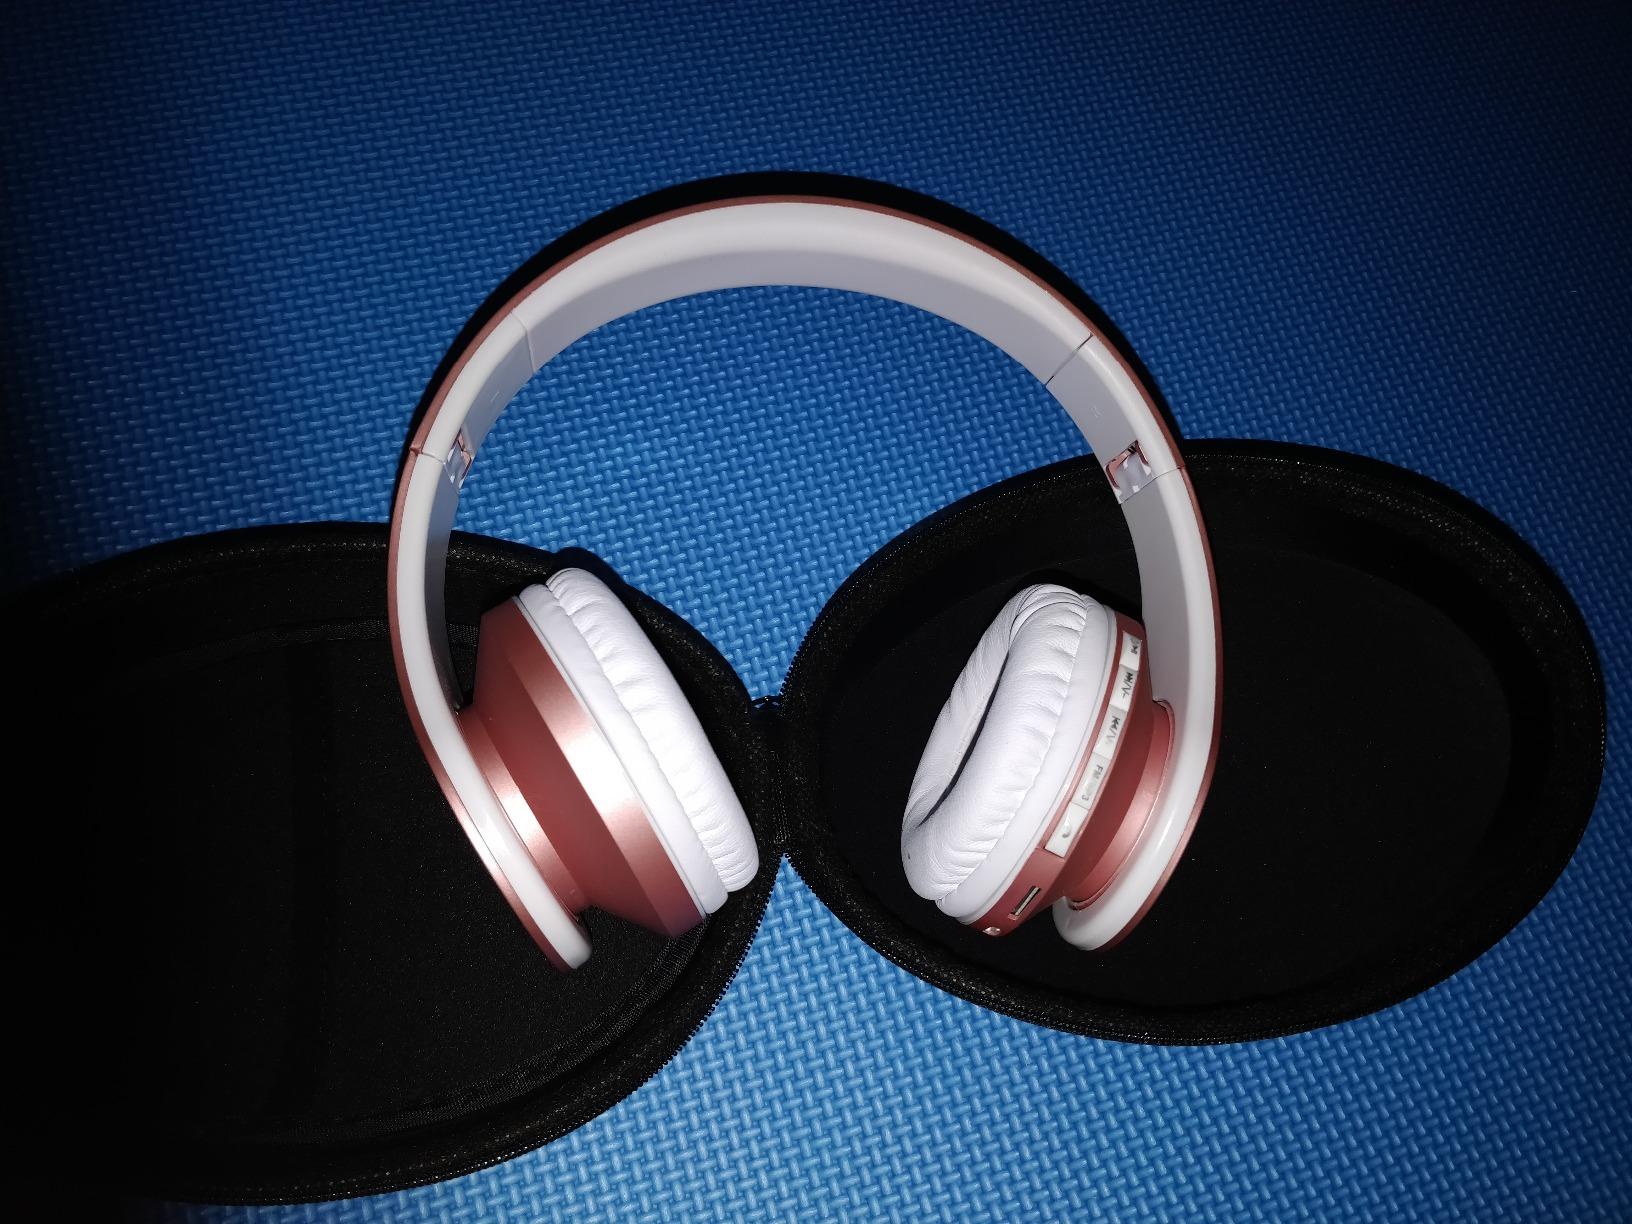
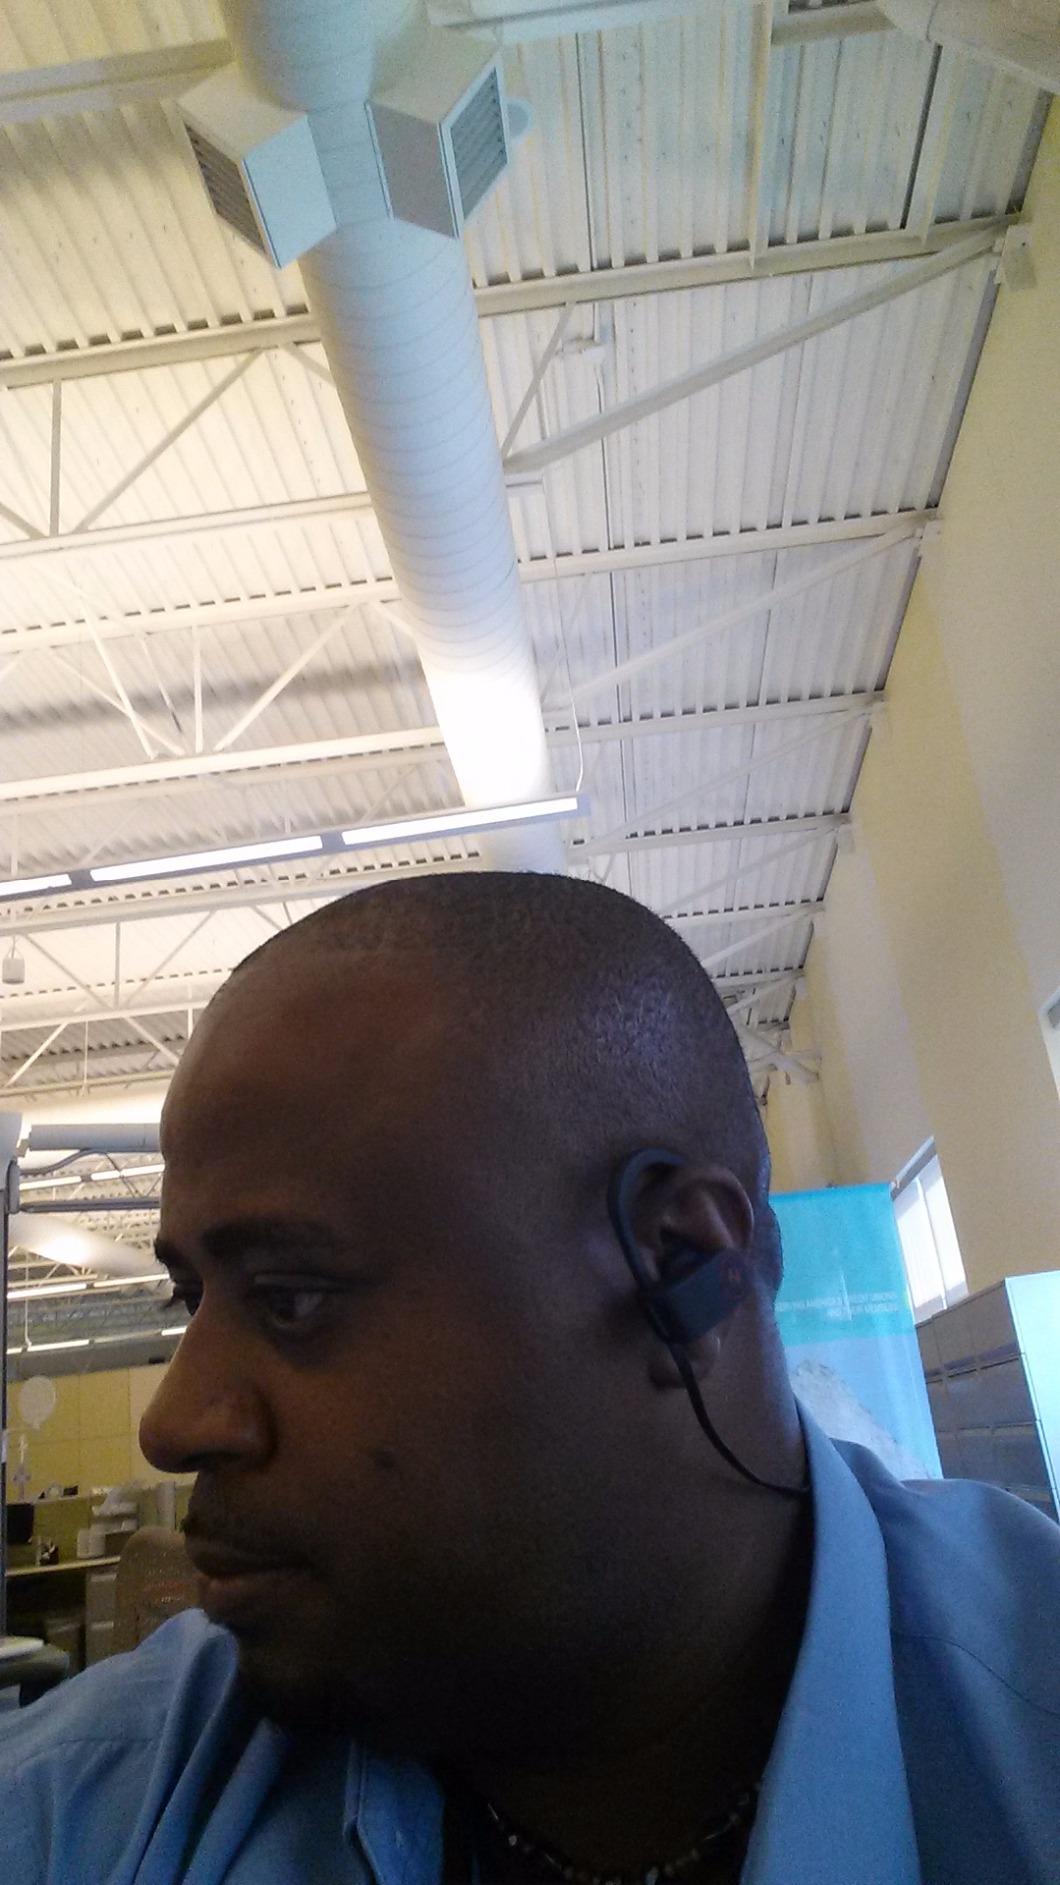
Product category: headphones
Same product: no